Caleb McDuff

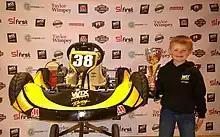
McDuff in front of WIX Silence Racing teams Sponsor Backdrop

In February 2015, British Touring Car team, WIX Racing announced McDuff as a member of their driver line up as part of a sponsorship program. UK-based oil company Millers Oils also announced their support of McDuff's career development. At the time of announcements, McDuff was the youngest deaf racing driver in the world on a professional career path.